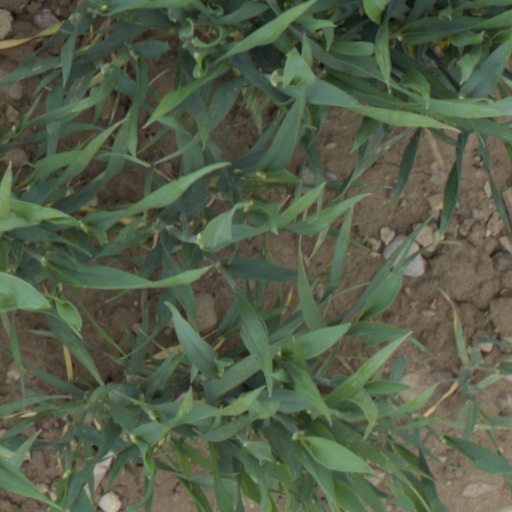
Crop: wheat